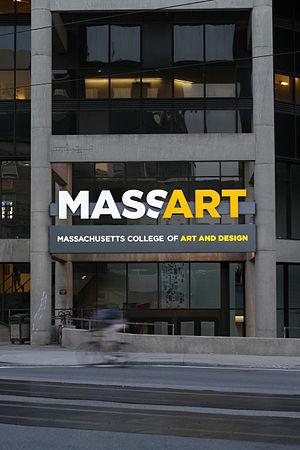
Fenway-Kenmore est un quartier de Boston, dans le Massachusetts, au nord-est des États-Unis. Bien qu'il soit considéré comme un quartier administratif, il est composé de nombreuses sections distinctes qui sont presque toujours qualifiés de Fenway, Kenmore Square ou Kenmore. En outre, le quartier de Fenway est divisé en deux sous-quartiers communément appelés East Fenway/Symphony et West Fenway.